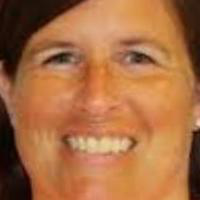
Age group: age 31-40